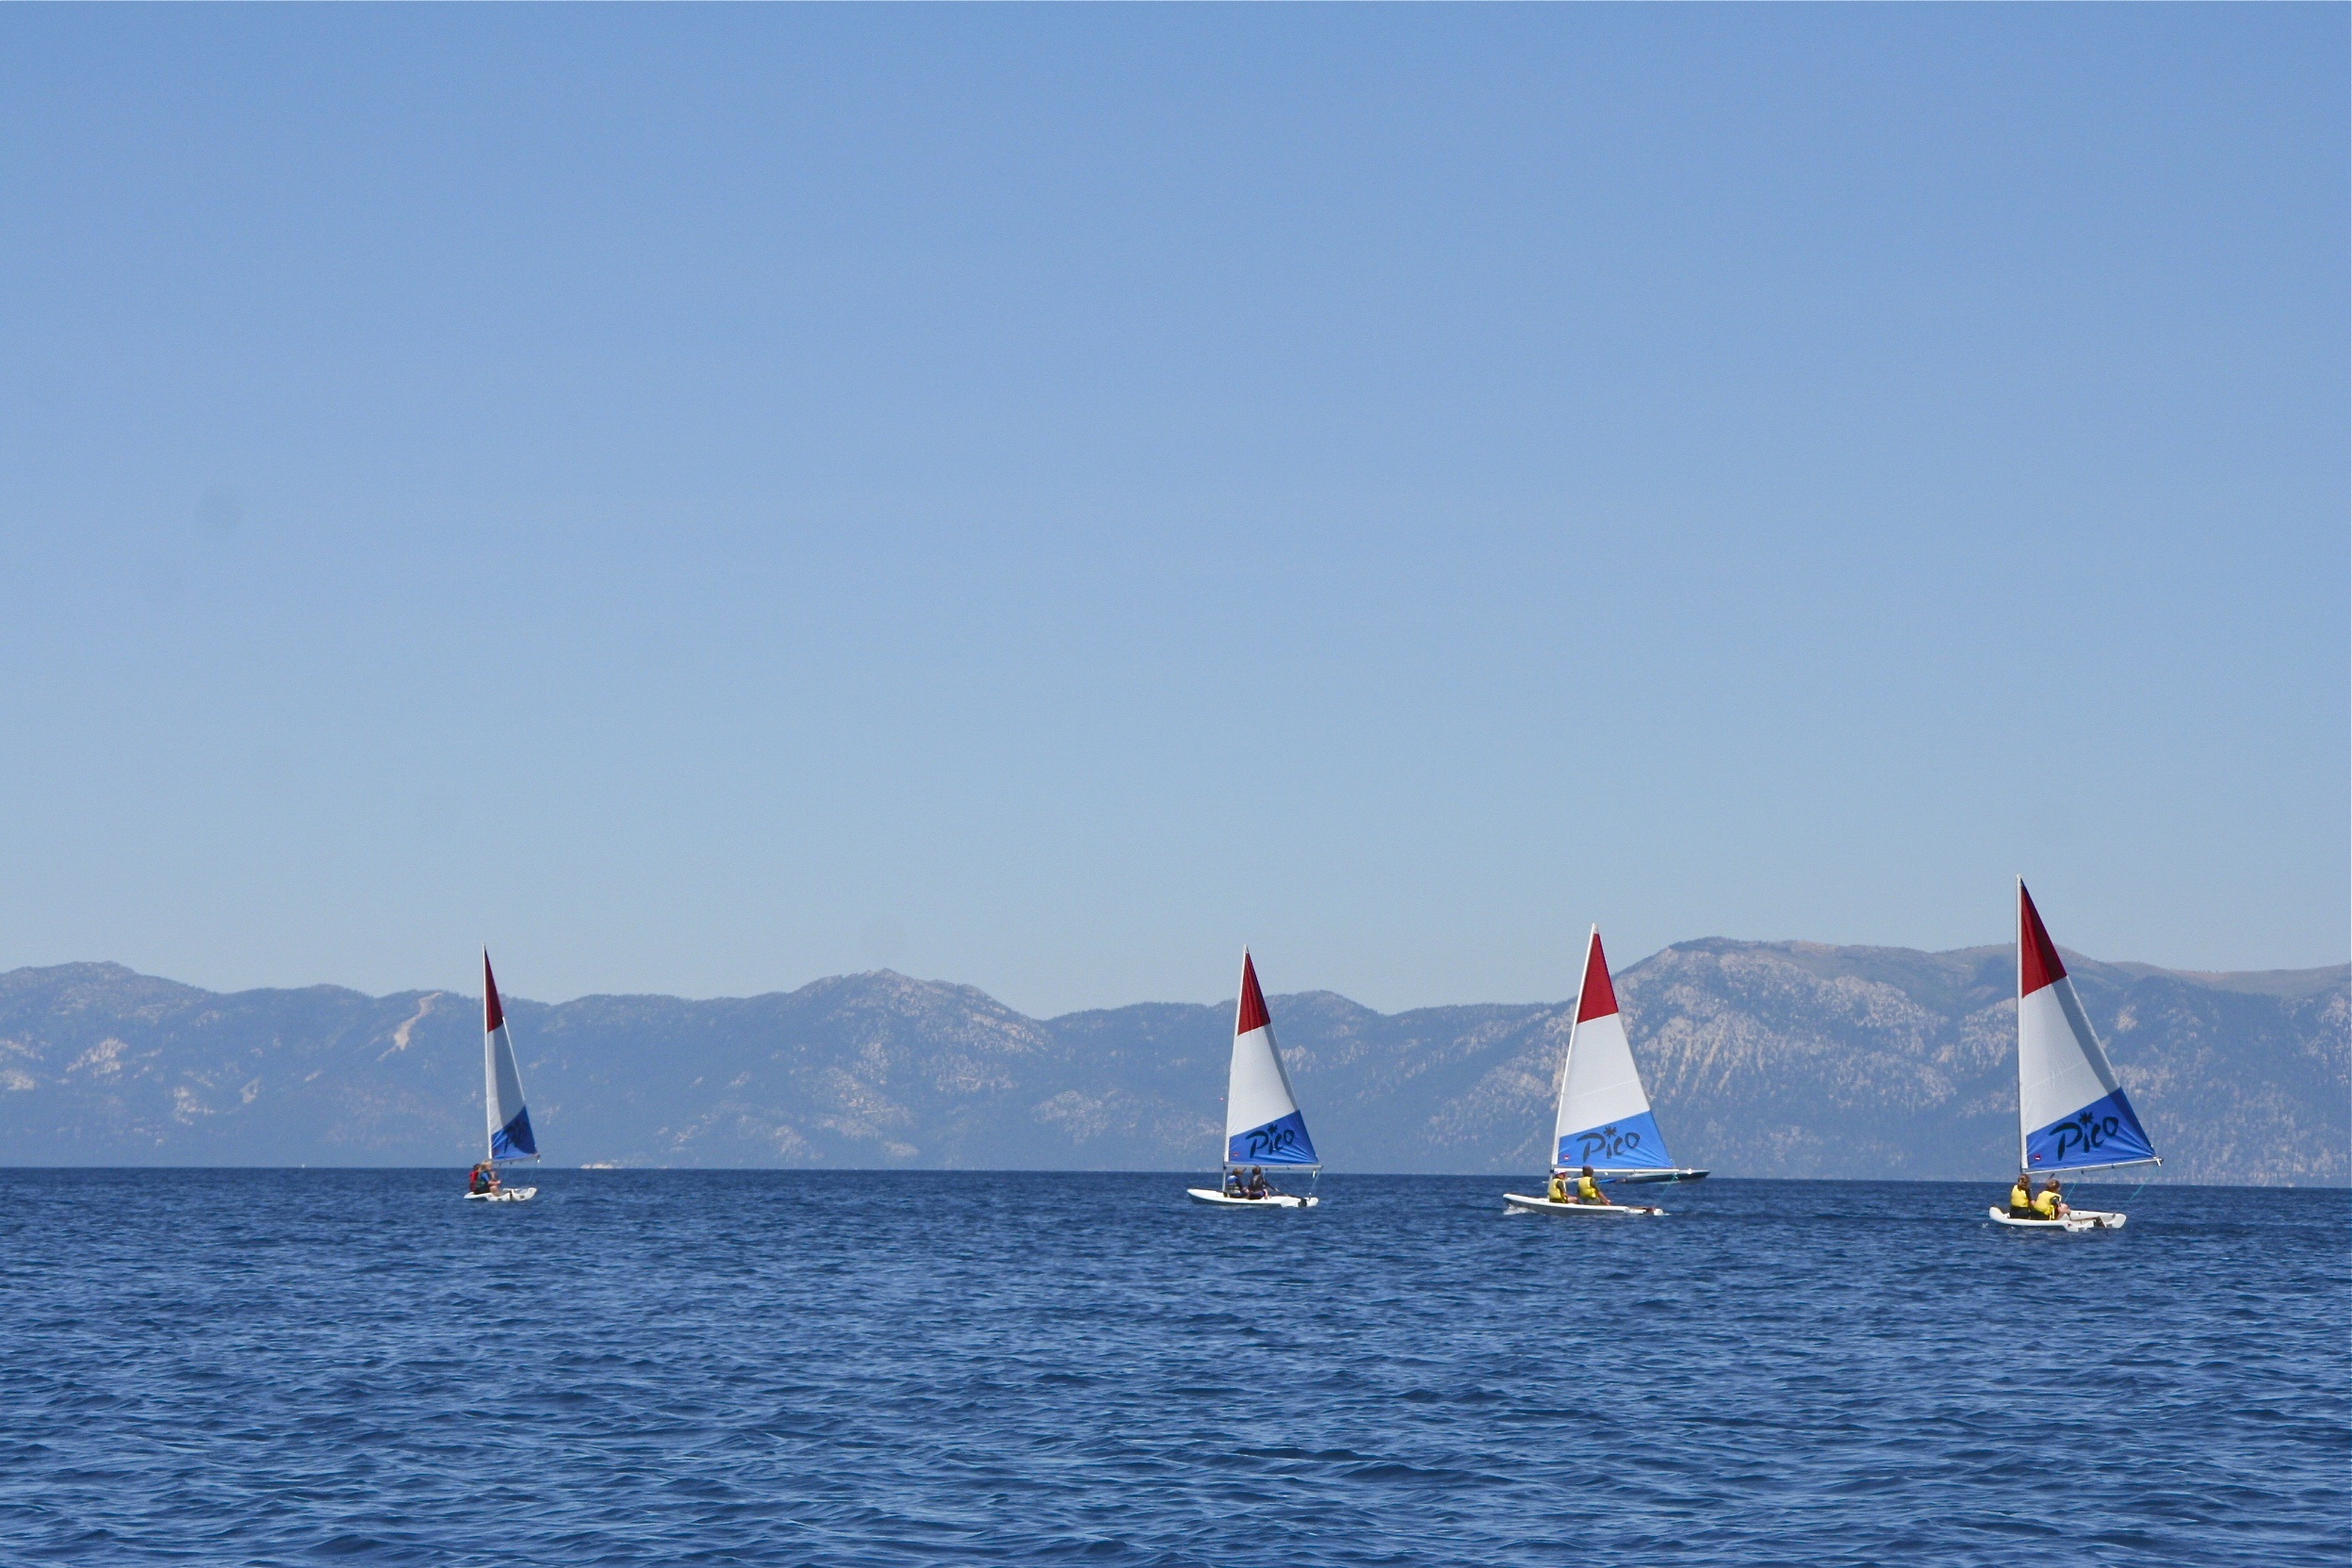
sea, water, horizon, sun, boat, wave, lake, wind, ship, summer, travel, vehicle, sailing, sailboat, sail boat, blue sky, race, nautical, sports, sail, mountain lake, sails, sailboats, sailing ship, lake tahoe, boat race, yacht racing, windsports, dinghy sailing, sailboat racing